Tritylodontidae

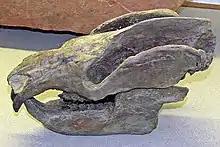
Skull of "Kayentatherium wellesi"

The skull of tritylodontids had a high sagittal crest. They retained the primitive condition of the joint between the quadrate bone of the skull and the articular bone of the lower jaw – the retention of the joint is one of the reasons they are technically regarded to not be mammals, but are instead non-mammalian mammaliamorphs. The back of the skull had huge zygomatic arches for the attachment of its large jaw muscles. They also had a very well-developed secondary palate. The tritylodont dentition differed from that of most other cynodonts: They did not have canine teeth, and the front pair of incisors were enlarged and were very similar to those of modern-day rodents. Tritylodontids had a large gap, called a diastema, that separated the incisors from their square-shaped cheek teeth. The cheek teeth in the upper jaw had three rows of cusps running along its length, with grooves in between. The lower teeth had two rows of cusps which fitted into the grooves in the upper teeth. The matching of the cusps allowed the teeth to occlude more precisely than in earlier cynodonts. It would grind its food between the teeth in somewhat the same way as a modern rodent, although tritylodontids had a palinal jaw stroke (front-to-back), unlike rodents which have a propalinal jaw stroke (back-to-front). The teeth were well suited for shredding plant matter; however, there is evidence that some tritylodontids had more omnivorous diets, much in the same vein as modern mammals with "herbivore dentitions" like modern rats.